List of birds of India

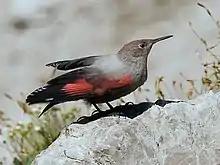
Wallcreeper

The genus once included many other fulvettas and was previously placed in families Pellorneidae or Timaliidae.